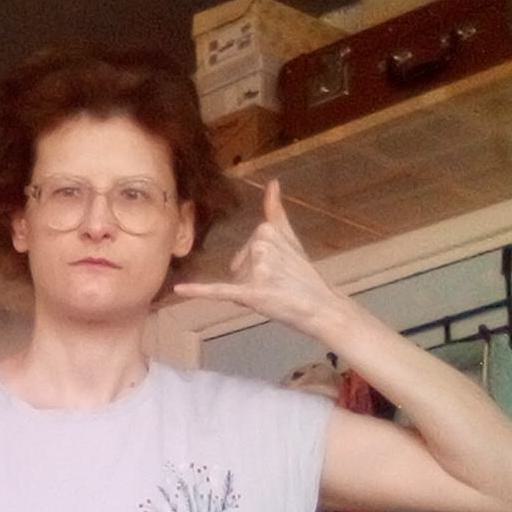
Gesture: call